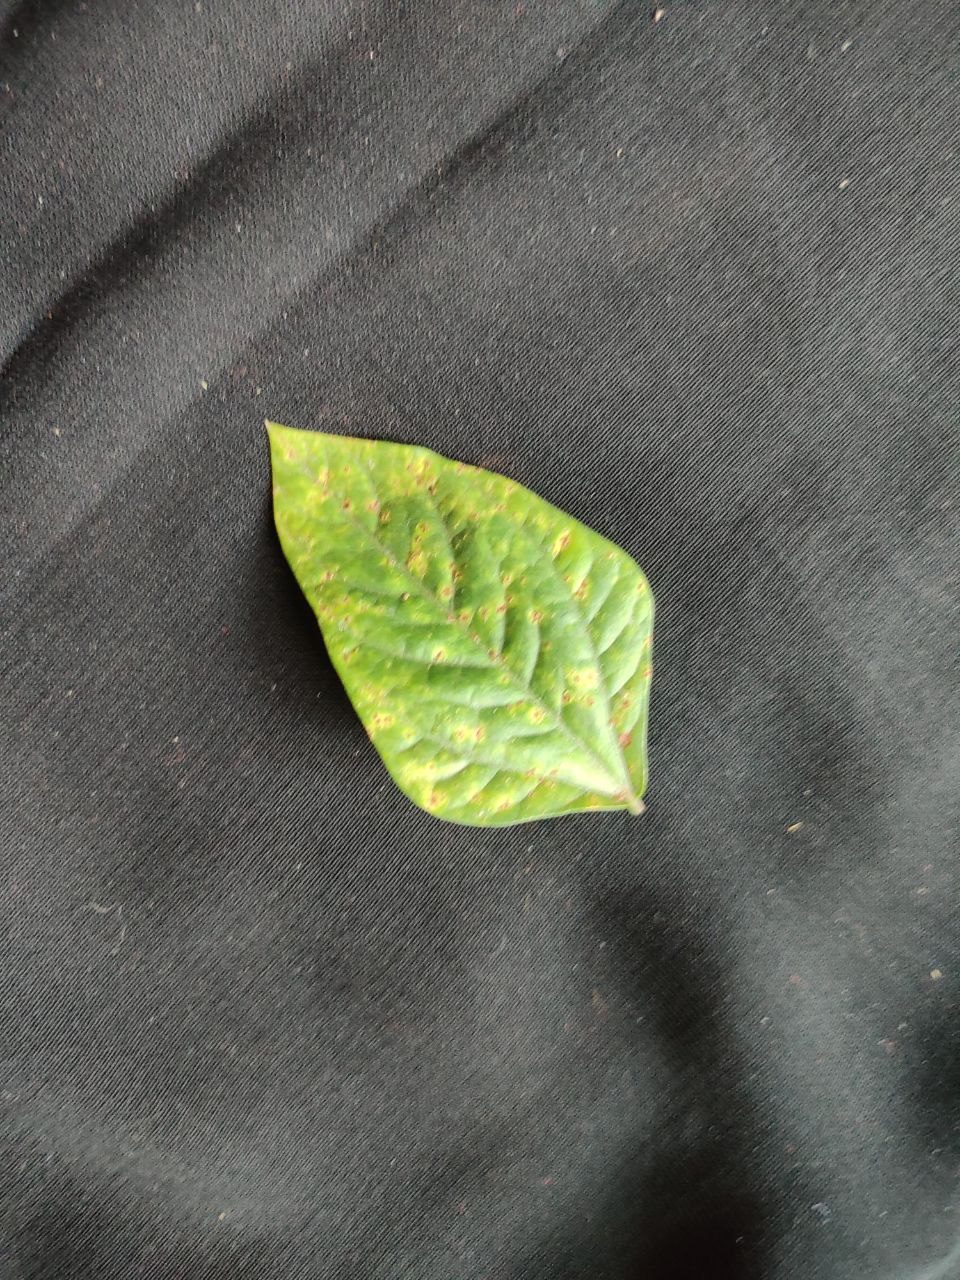
Crop: cowpea
Leaf condition: Septoria leaf spot